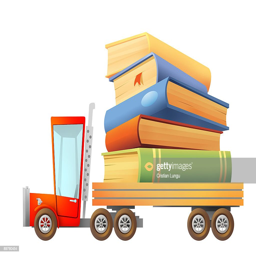
cute cartoonish truck carrying a stack of books : stock illustration